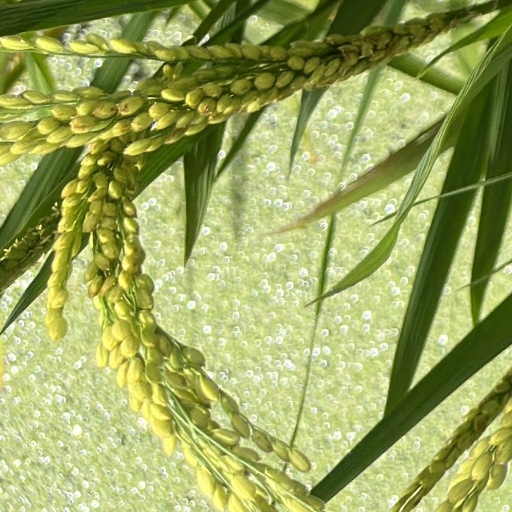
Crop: rice